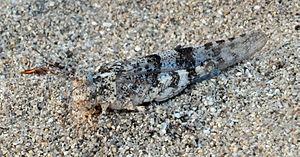
Sphingonotus est un genre d'insectes orthoptères de la famille des Acrididae.